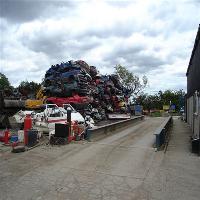
Weather: cloudy or overcast